United States Department of Veterans Affairs Police

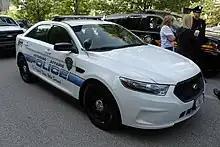
Veterans Affairs Police Ford Taurus Interceptor

In 1992, VA considered arming its police force for the first time. Three years later, Secretary Jesse Brown directed development of a pilot program to arm VA police at no more than six facilities. The following year, a directive and handbook were written.